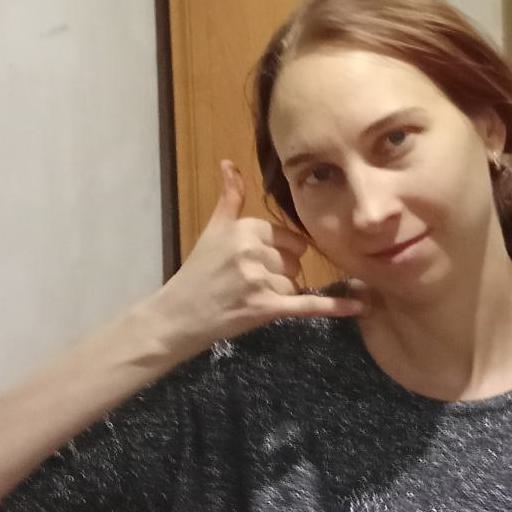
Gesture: call